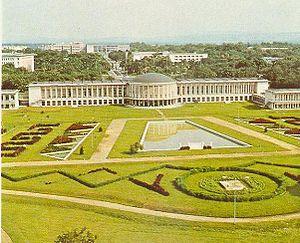
Depuis son indépendance, la république démocratique du Congo est une république constitutionnelle et, définie comme, démocratique représentative.
Le palais de la Nation de Kinshasa est l'actuelle résidence officielle du président de la république démocratique du Congo depuis 2001.
Joseph Kabila, né le 4 juin 1971 à Hewa Bora II dans le territoire de Fizi, est un homme d'État kino-congolais. Il est président de la République démocratique du Congo du 17 janvier 2001 au 25 janvier 2019 et sénateur à vie depuis le 15 mars 2019.